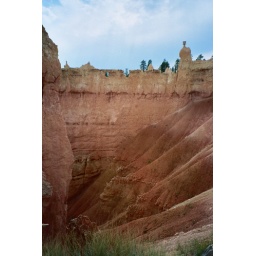
As we went down, the rock formations started looming around us, looking like castle walls.